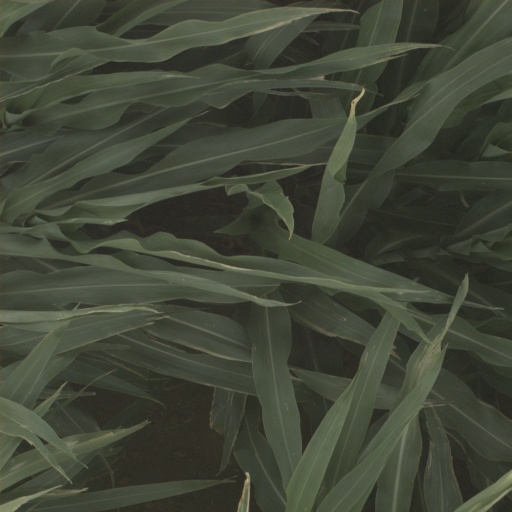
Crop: sorghum